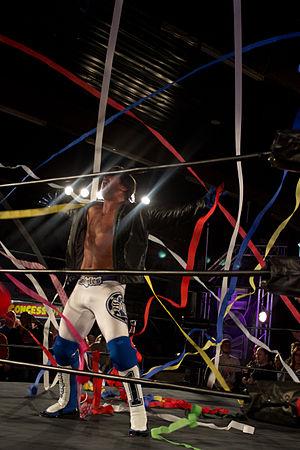
AJ Styles lors de son retour à la ROH le 4 janvier 2014.
Allen Neal Jones, est un catcheur américain connu sous le nom de ring de A.J. Styles. Il travaille actuellement à la World Wrestling Entertainment, dans la division SmackDown.
L'édition 2015 de Anniversary Show est une manifestation de catch en paiement à la séance, produite par la fédération américaine Ring of Honor, initialement diffusée en haute définition et en direct sur le câble et via satellite, aux États-Unis. Elle sera également disponible en ligne, sur le site d'hébergement de vidéos Ustream. Le pay-per-view se déroulera le 1ᵉʳ mars 2015 au Orleans Hotel & Casino à Las Vegas, dans le Nevada. Ce spectacle est considéré comme un des pay-per-view majeurs de la ROH qui célèbre l'anniversaire de la fédération. Pour cette 13ᵉ édition de Anniversary Show, huit lutteurs de la ROH — Jay Briscoe, Alberto El Patrón, Jay Lethal, A.J. Styles, Tommaso Ciampa, Maria Kanellis ainsi que l'équipe reDRagon — sont présentés sur l'affiche promotionnelle.